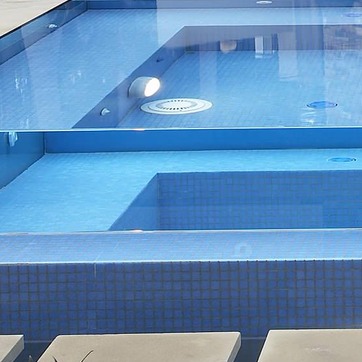
Material: water